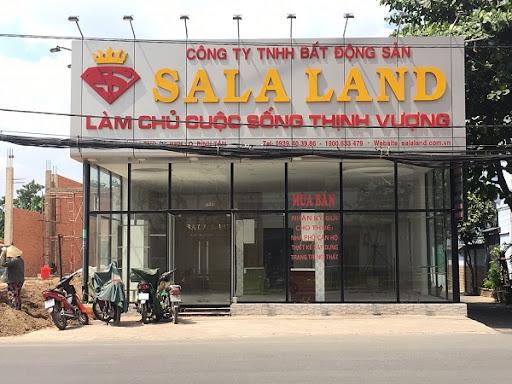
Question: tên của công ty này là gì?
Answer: sala land